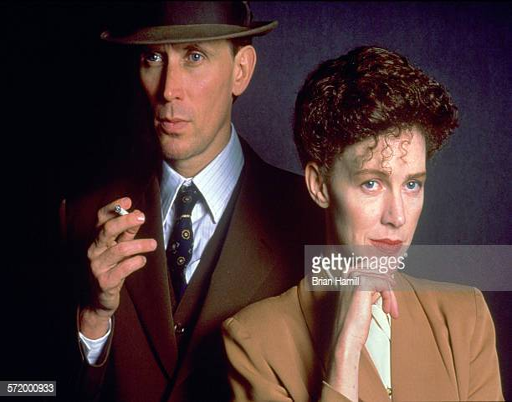
portrait of actors in the film